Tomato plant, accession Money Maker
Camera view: horizontal (90 deg, fisheye); turntable rotation: 240 degrees
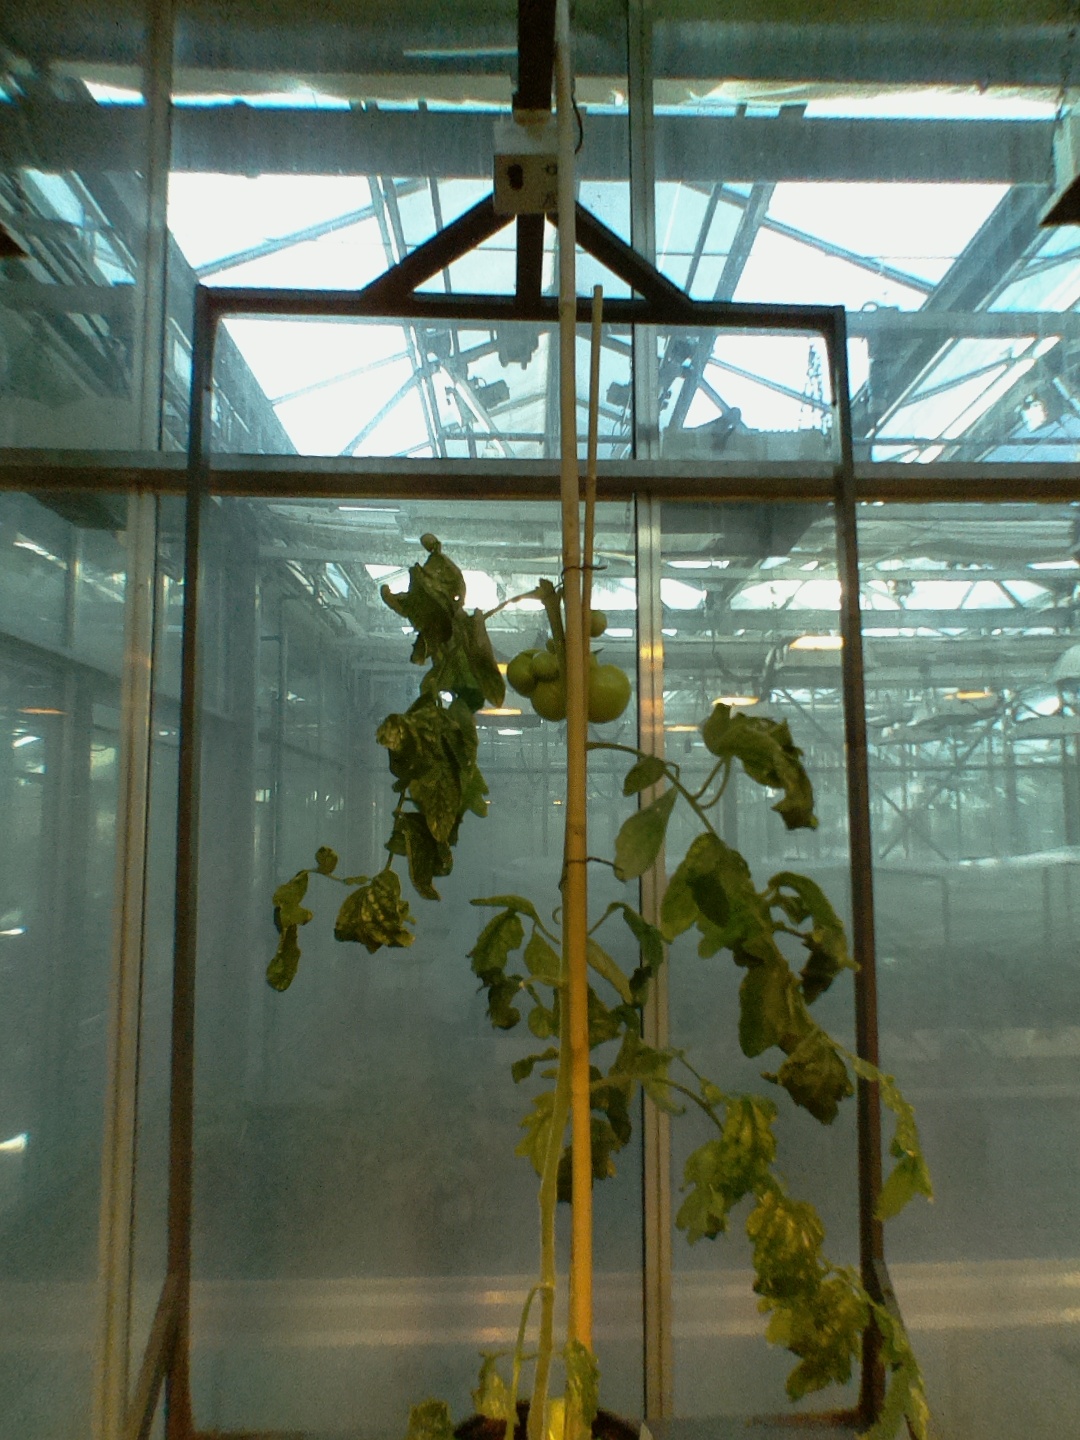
BBCH growth stage 78: 80% -90% of final fruit size